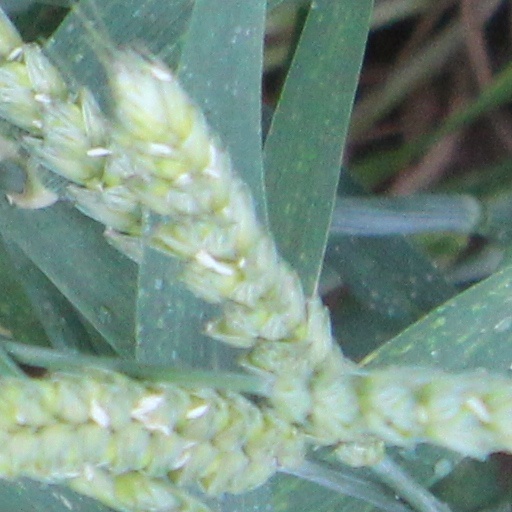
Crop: wheat